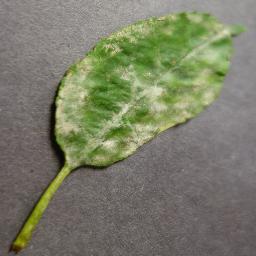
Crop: cherry
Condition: (including_sour)_powdery_mildew